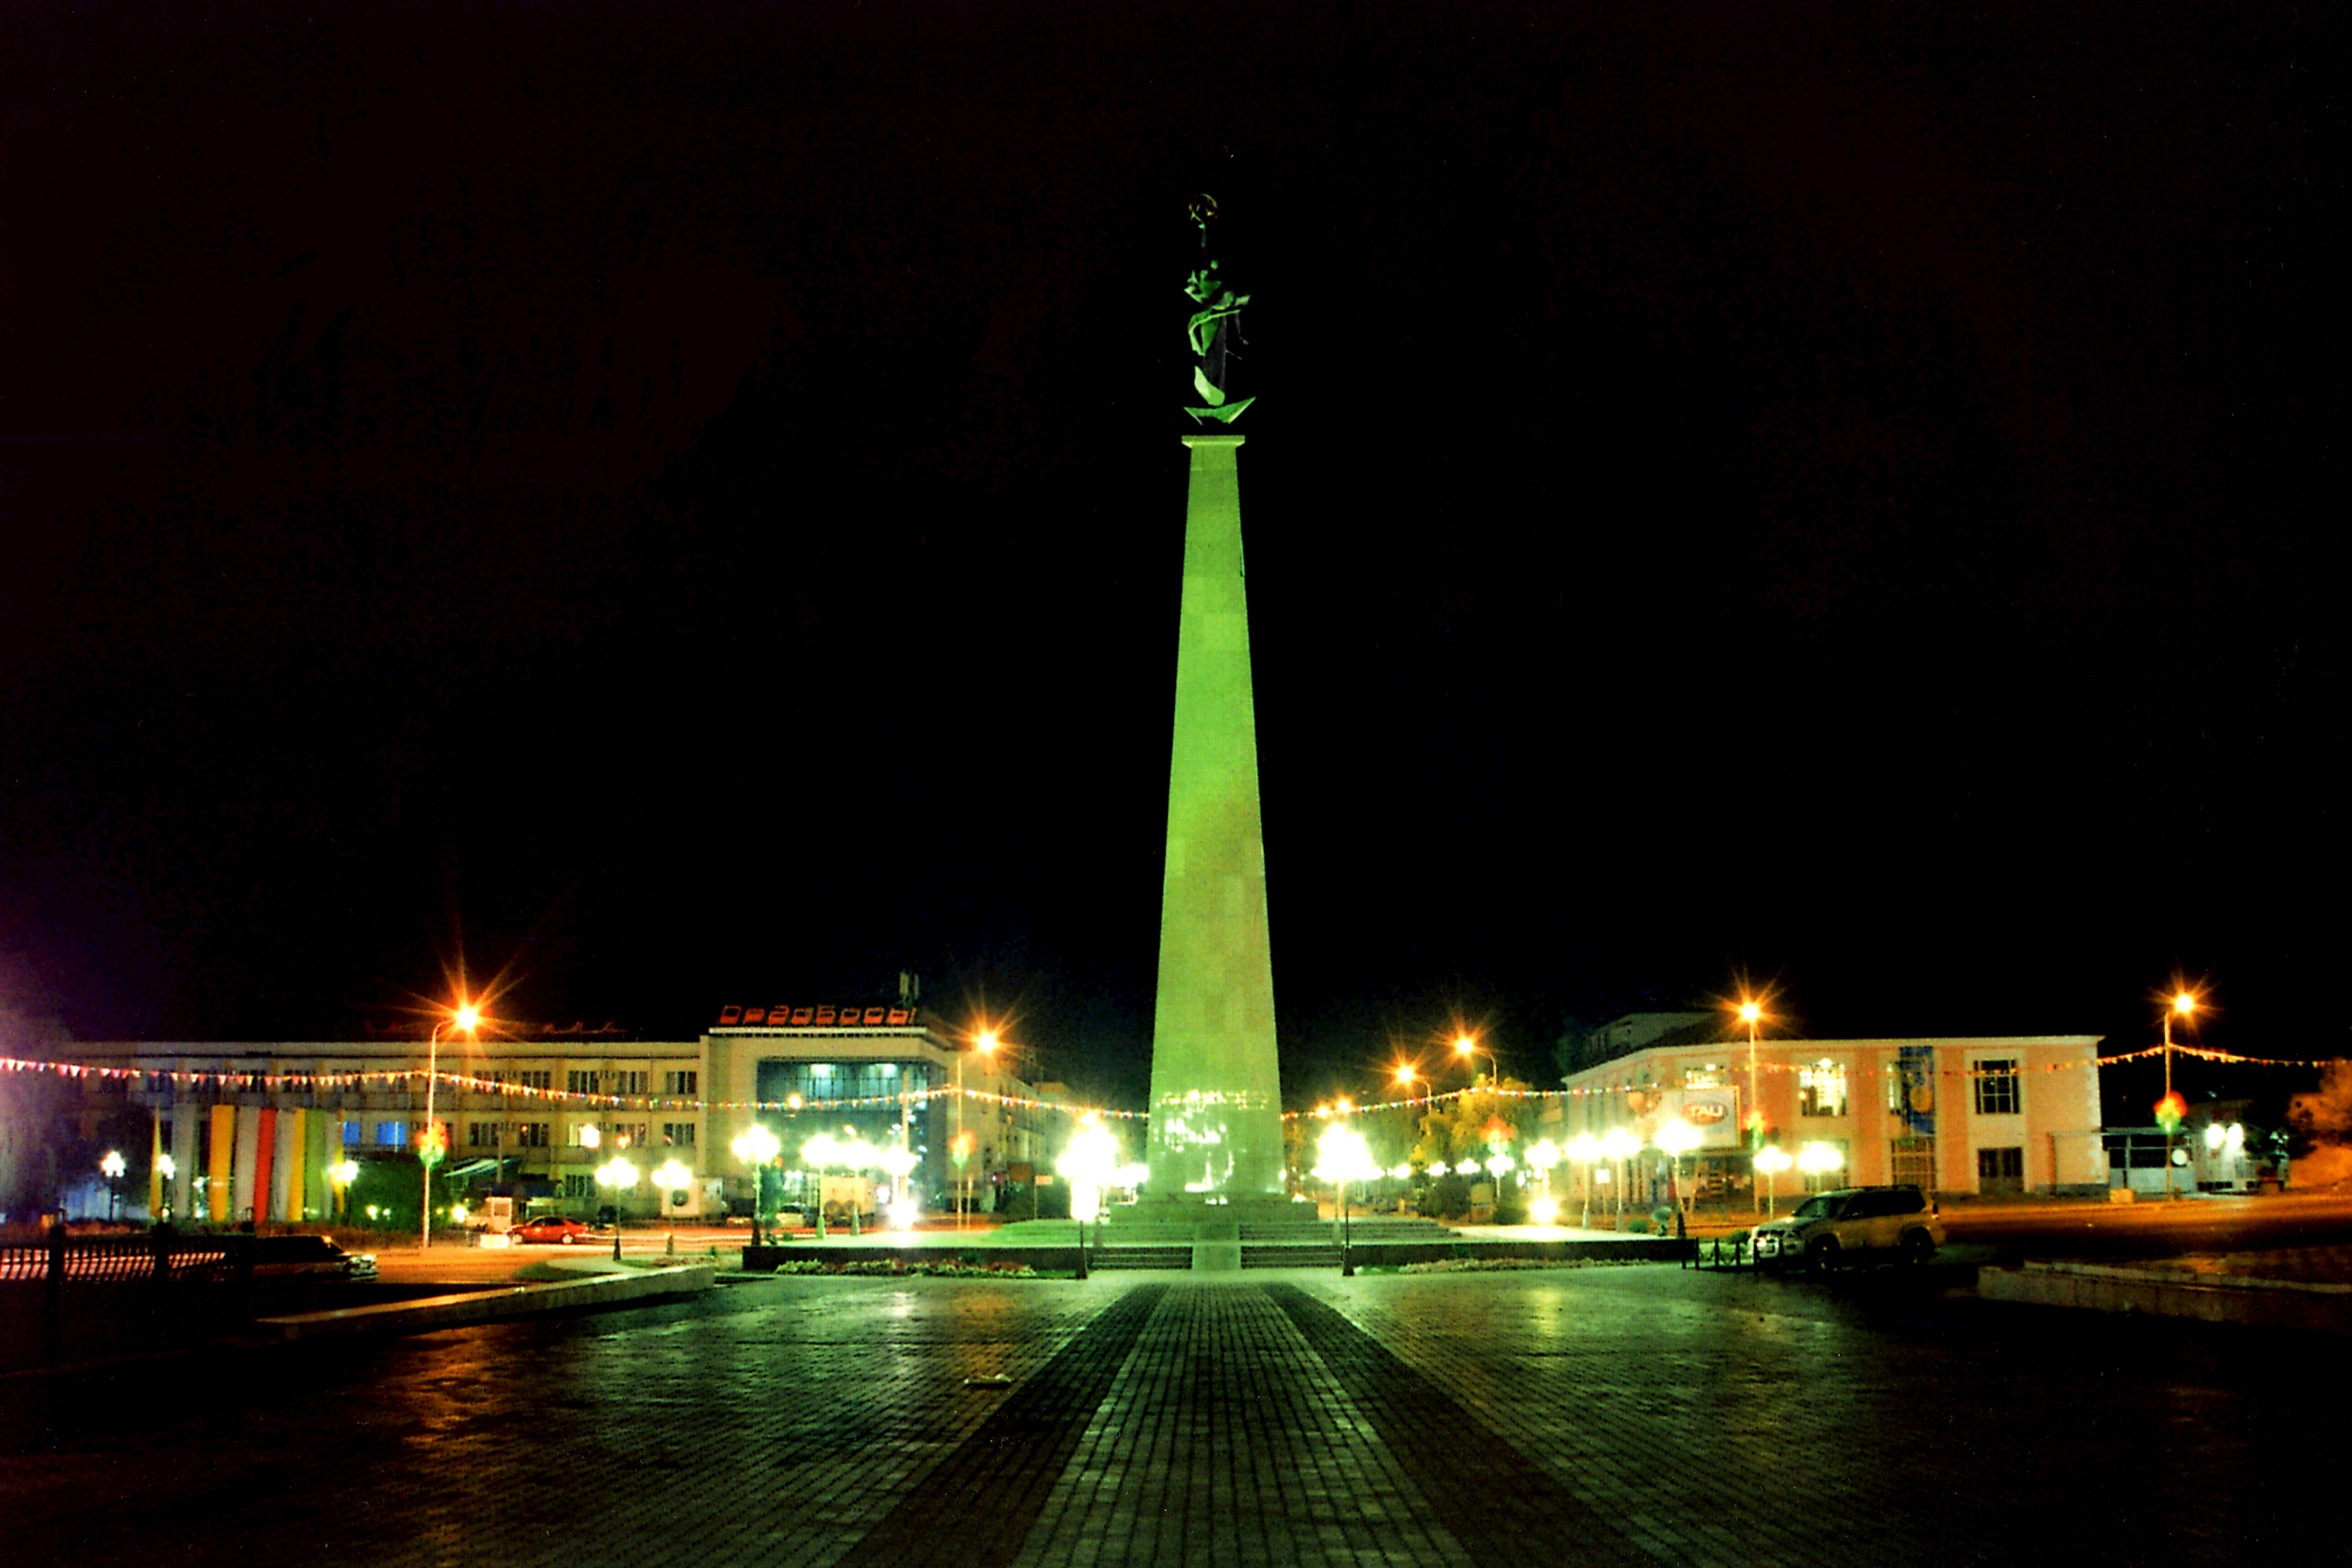
light, architecture, sky, bridge, skyline, night, city, skyscraper, monument, cityscape, downtown, dusk, evening, reflection, tower, plaza, landmark, lighting, outside, lights, buildings, obelisk, reflections, kazakhstan, shymkent, human settlement